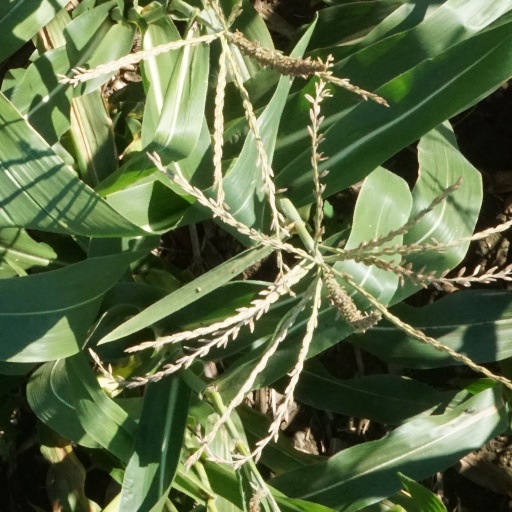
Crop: maize; corn